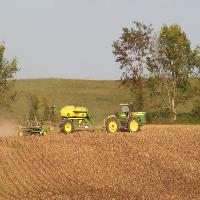
Weather: cloudy or overcast